Birtles & Goble

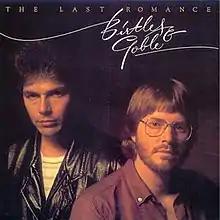
Album cover of "The Last Romance"

"The Last Romance" was recorded with numerous musicians including current and future members of Little River Band. Birtles and Goble each wrote three of the songs, three songs were co-compositions and one track ("He Gives Us All His Love") was written by Randy Newman. As well, both "Lonely Lives" and "I'm Coming Home" were included on the album.